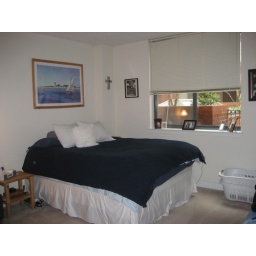
B17- Master bedroom Queen bed and TV in room